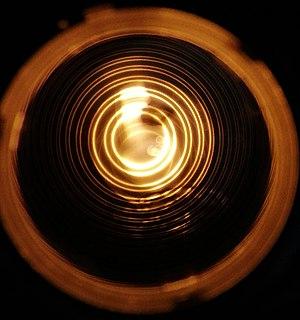
Cette photo montre la figure d'interférence produite par un interféromètre de Fabry-Perot d'une lampe à vapeur de Sodium. Le montage optique comprend une lampe à vapeur de Sodium, un condenseur, un interféromètre de Fabry-Perot.
L'interféromètre de Fabry-Perot est un interféromètre optique constitué de deux miroirs semi-réfléchissants plans et parallèles à hauts coefficients de réflexion. Il doit son appellation à Charles Fabry et Alfred Perot. La lumière entrante effectue de multiples aller-retour à l'intérieur de cette cavité optique et ressort partiellement à chaque réflexion. Les rayons sortants interfèrent entre eux et produisent des anneaux d'interférence localisés à l'infini.